Ewald Hering

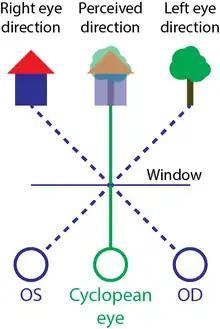
Hering's demonstration of his law of visual direction

Hering studied a broad range of subjects in vision, among them his outstanding studies on binocular vision.